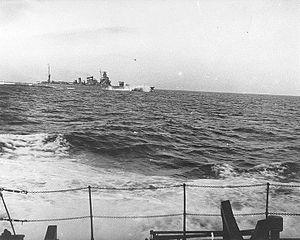
Le Kako est un croiseur lourd de la Marine impériale japonaise en service de 1926 à 1942. Second croiseur japonais construit postérieurement au traité de Washington de 1922, limitant les armements navals, il avait une artillerie principale de six canons de 200 mm, et un déplacement de 8 000 tonnes. Il est modernisé dans les années 1930 et il a connu une activité opérationnelle au début de la guerre du Pacifique, participant à la bataille de la mer de Corail et à la bataille de l'île de Savo. Il est torpillé et coulé en revenant à sa base, le lendemain par le sous-marin américain SS-44.